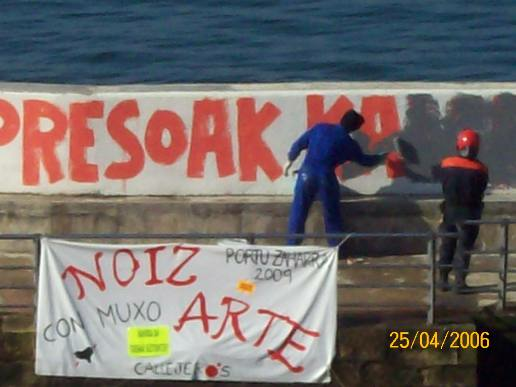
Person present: Yes